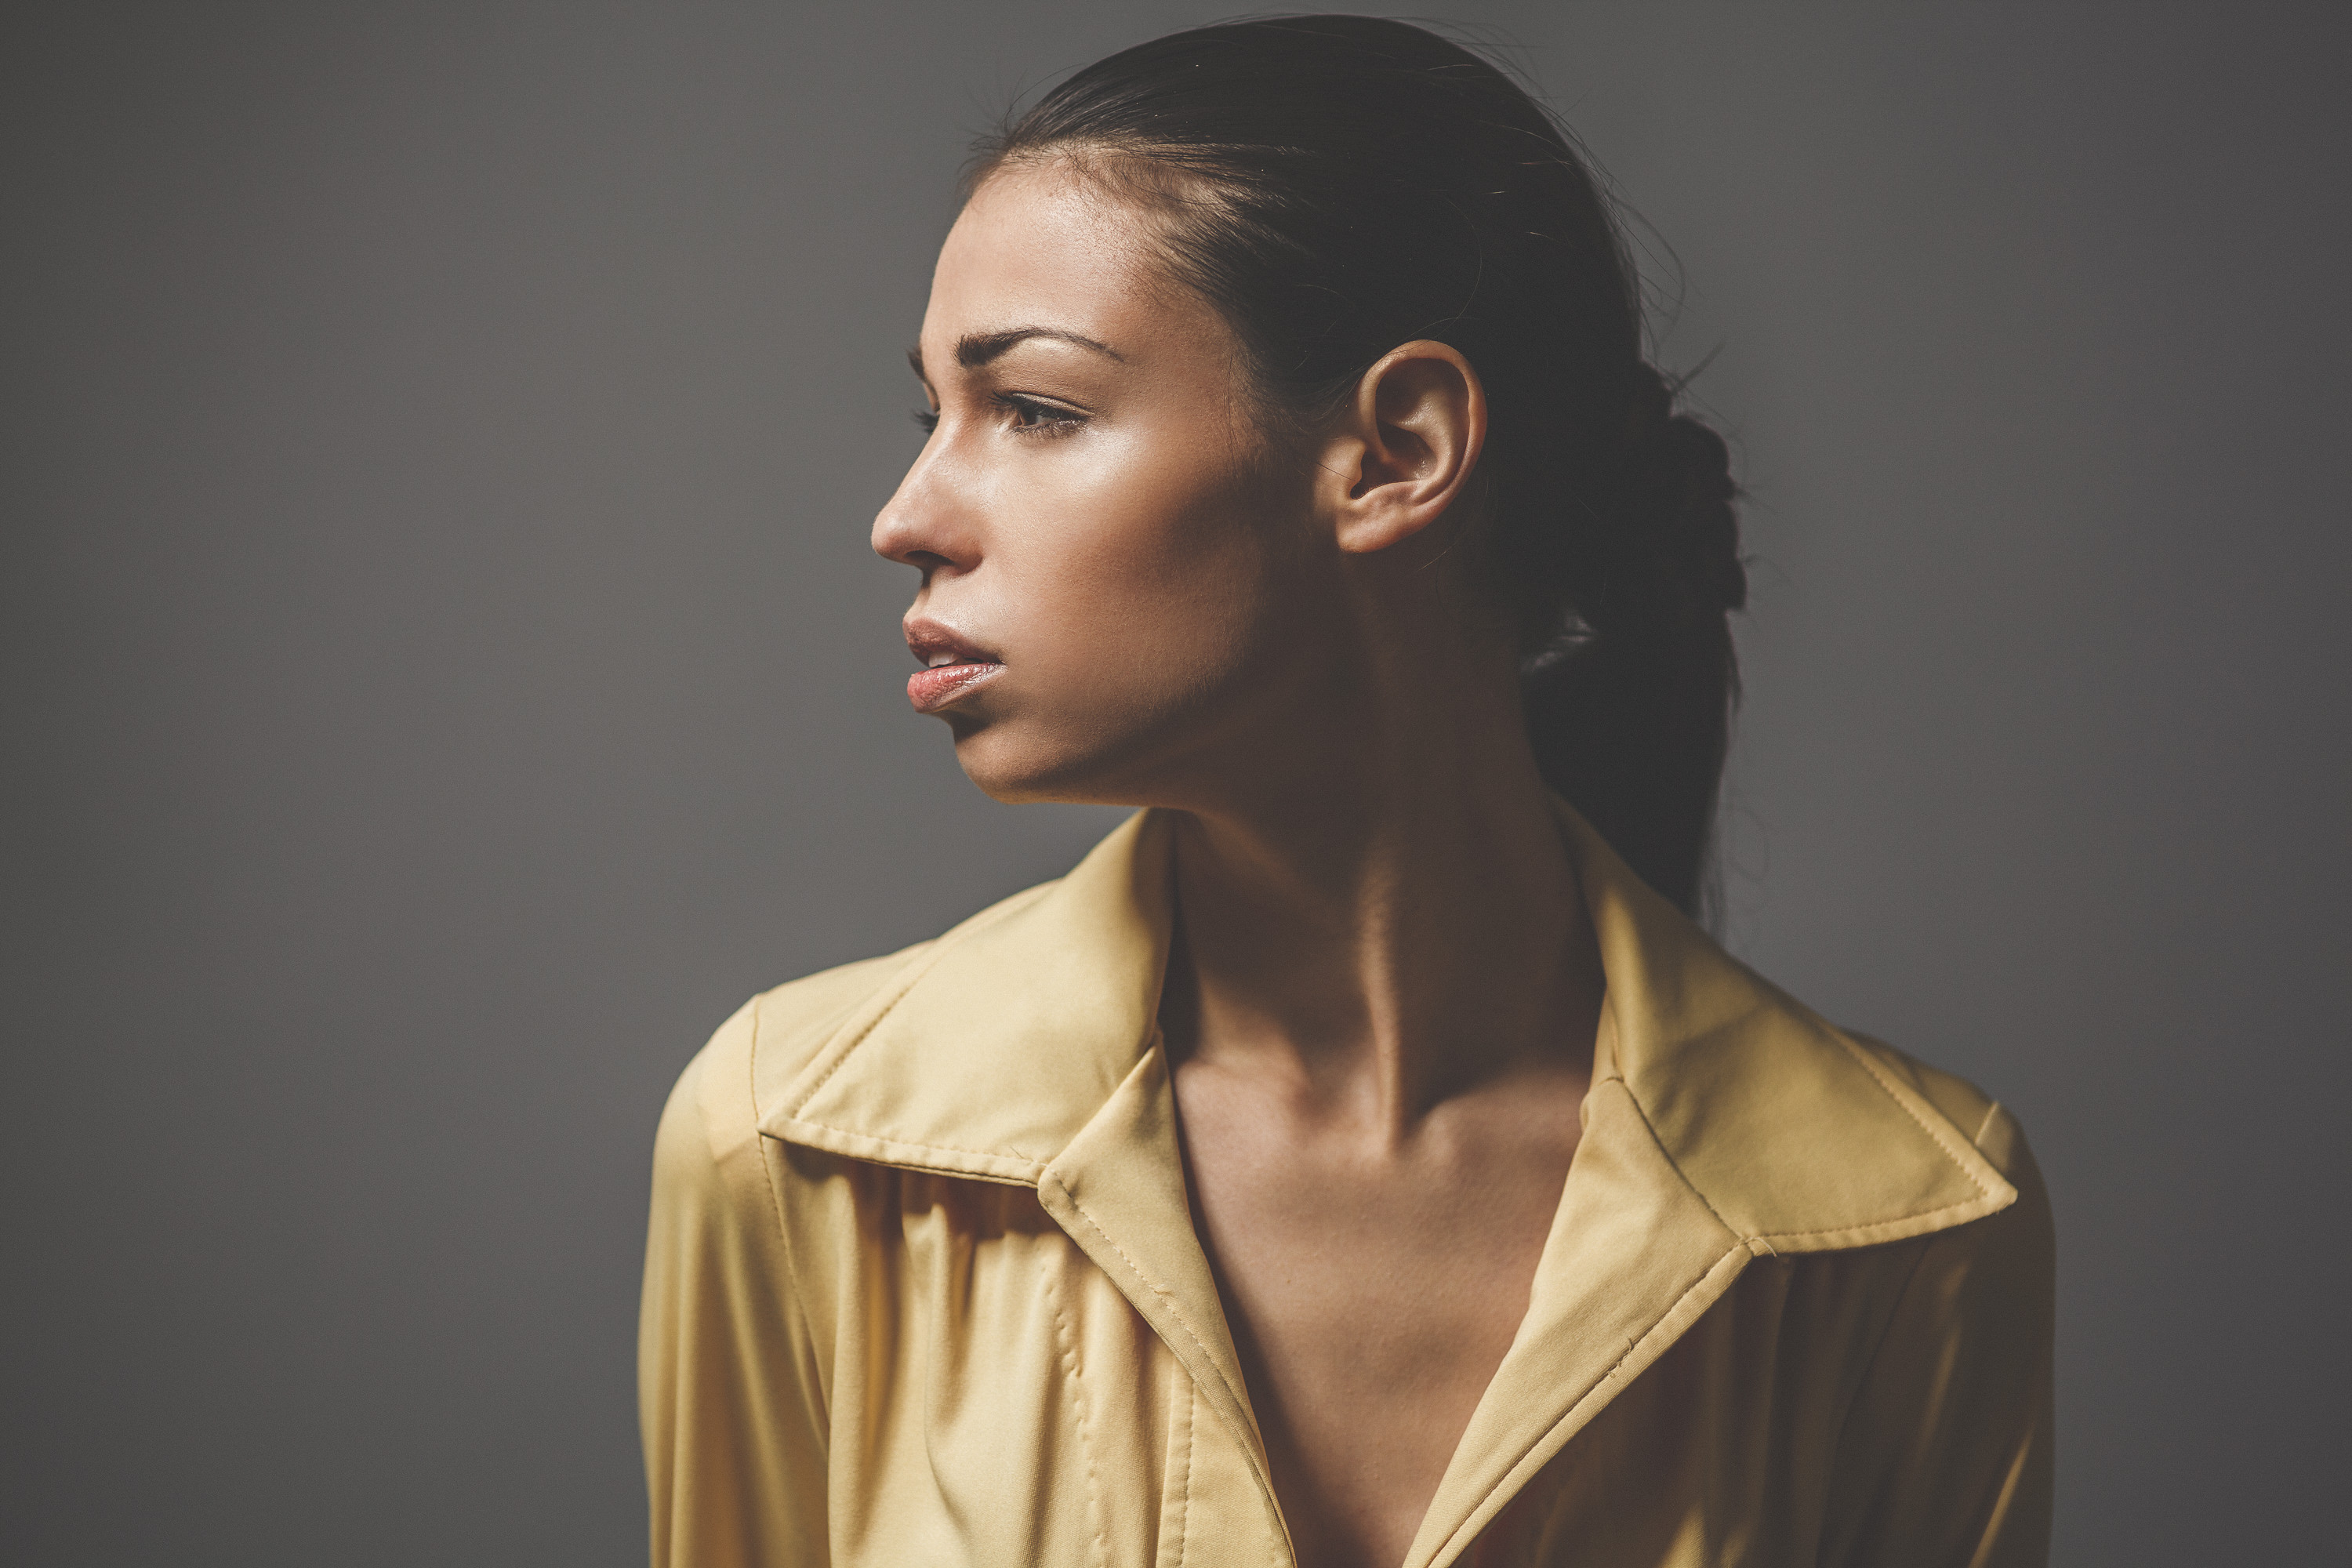
person, girl, woman, hair, profile, portrait, model, young, spring, fashion, pensive, side view, hairstyle, long hair, beauty, sexy, elegant, pretty, attractive, wear, adult, glamour, photo shoot